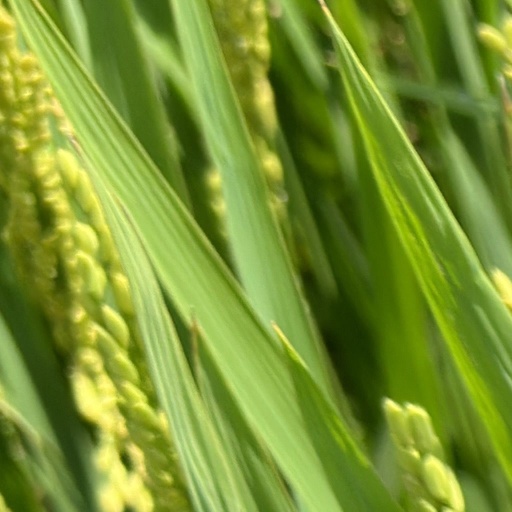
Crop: rice